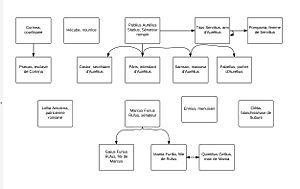
Organigramme du livre Mors Tua de l'auteur Danila Comastri Montanari
Danila Comastri Montanari, née le 4 novembre 1948 à Bologne, est une romancière italienne, auteur d'une série de près de vingt romans policiers historiques se déroulant dans la Rome antique.